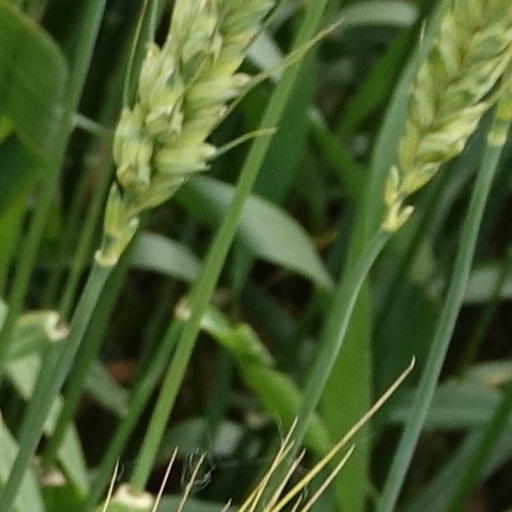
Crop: wheat